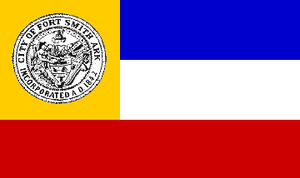
La ville américaine de Fort Smith est, avec Greenwood, un des deux sièges du comté de Sebastian, dans l'État de l'Arkansas. Sa population s’élevait à 86 209 habitants lors du recensement de 2010, estimée à 88 133 habitants en 2016, ce qui en fait la deuxième ville de l’État